Liverpool Collegiate School

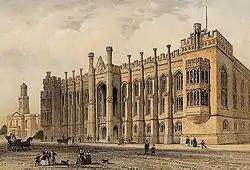
The Collegiate with St. Augustine's Church to the left, 1854

The first headmaster of the new, LEA-controlled Liverpool Collegiate School was Samuel Edward Brown, appointed in 1908, a Cambridge graduate who set out to secure academic success at a time when the mark of a great school was the number of pupils winning university scholarships. The Collegiate also started to earn an enviable reputation within the city and beyond, and pupil numbers rose from around 400 in 1908 to over 1000 by the early 1920s. Fuelled by the desire to prove itself more than a poor relation of Liverpool College, the School succeeded in attracting "first class graduates, many from Oxbridge, to teach at the Collegiate, in a depressingly urban setting in what was then an unfashionable Northern city", inspirational teachers who helped "to transform the school in a generation into one of the leading grammar schools in the country".